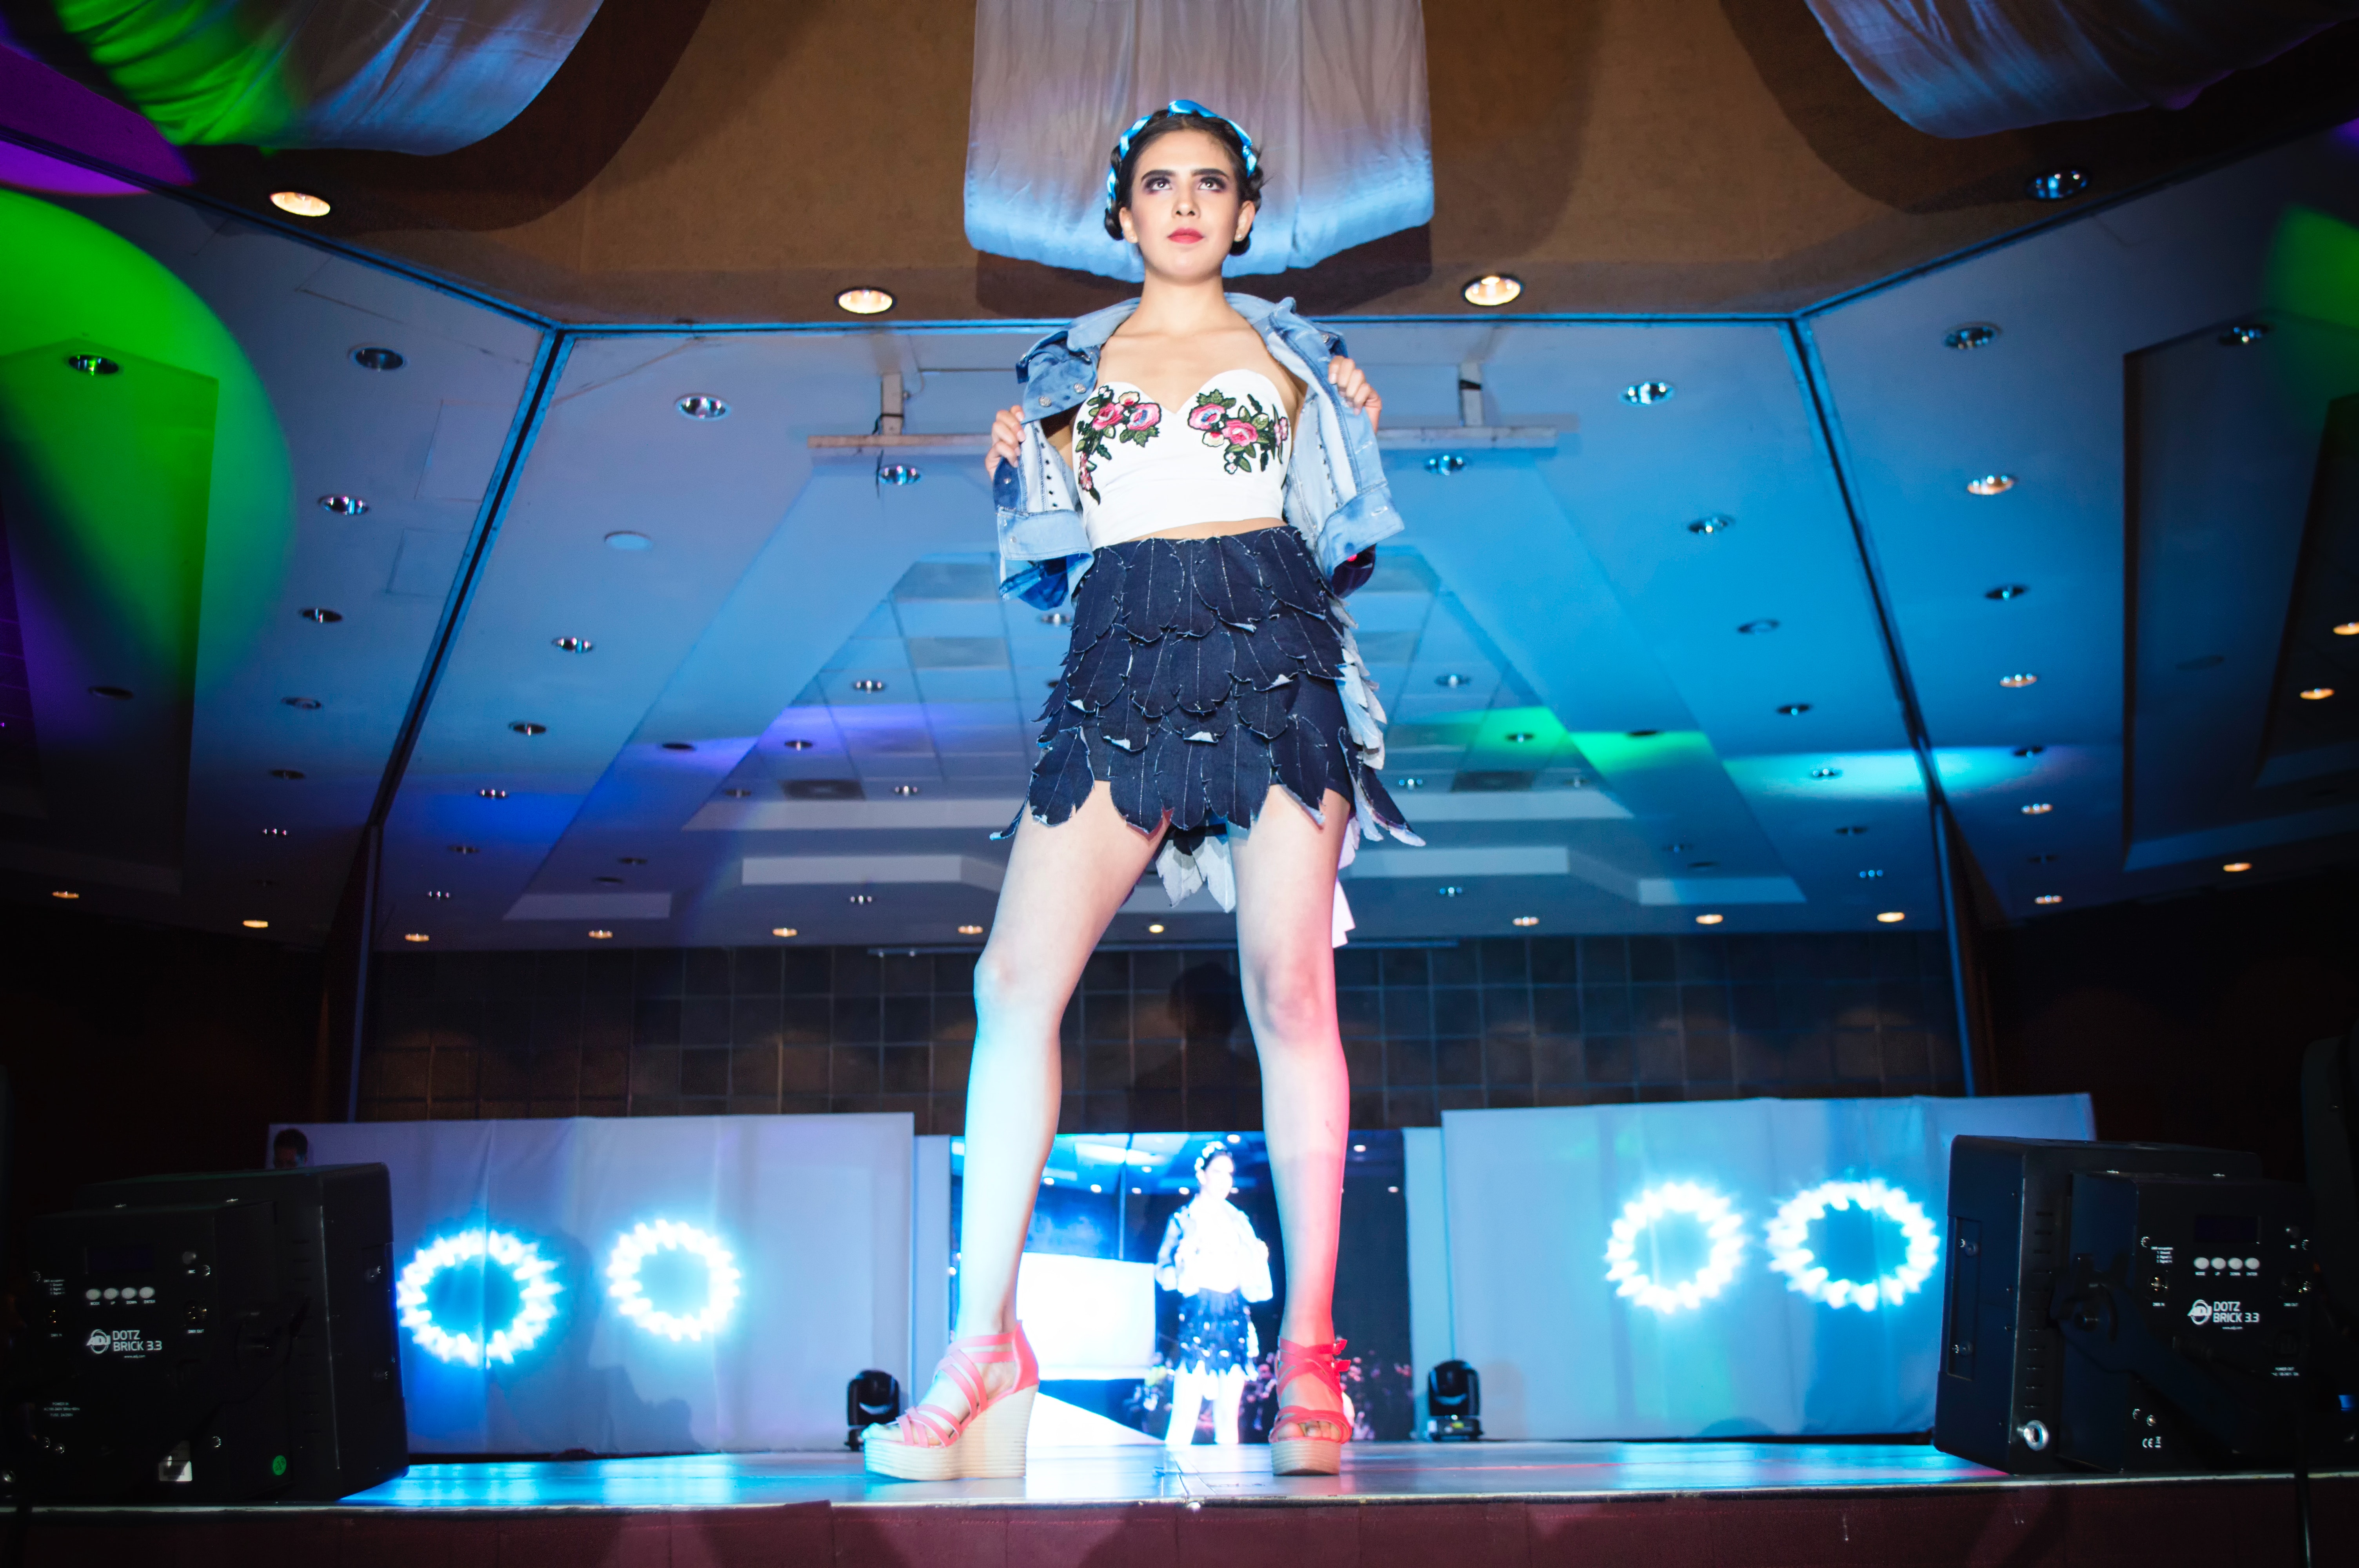
stage, performance, fashion, display device, event, performance art, fashion design, fashion show, technology, performing arts, Talent show, electronic device, music venue, pop music